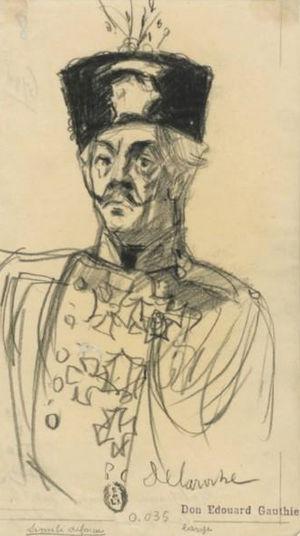
L'Apollo est une ancienne salle de spectacle située au 20 rue de Clichy à Paris.
Félix Galipaux, né le 12 décembre 1860 à Bordeaux 2e, mort à Paris 1ᵉʳ le 7 décembre 1931 à 22 heures 30, est un dramaturge, romancier, comédien, humoriste et violoniste français.
Le Comte de Luxembourg est une opérette en trois actes de Franz Lehár sur un livret de Robert Bodanzky, Leo Stein et Alfred Maria Willner. Elle est donnée pour la première fois le 12 novembre 1909 au Theater an der Wien.